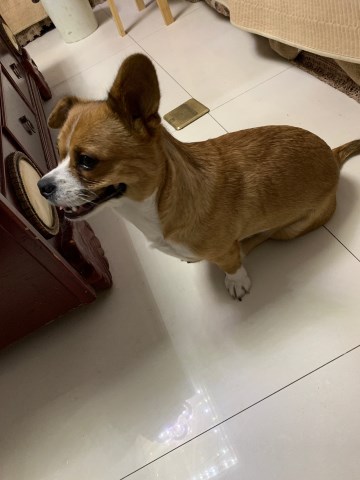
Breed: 2909-n000116-Cardigan